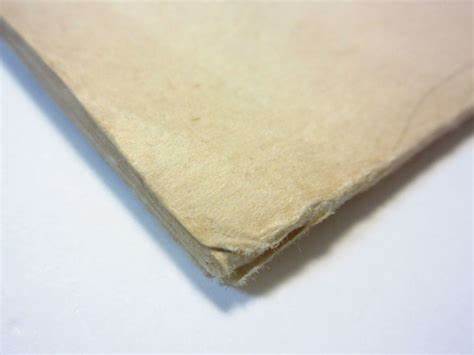
Waste category: paper